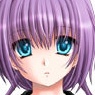
Portrait style: Anime Portrait